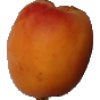
Label: apricot